Southampton, Houston

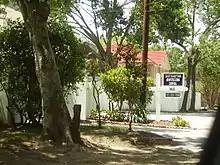
Southampton Montessori School

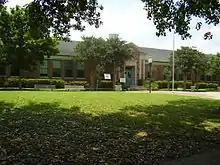
Poe Elementary School in Boulevard Oaks

Southampton Place, also known as Southampton, is a neighborhood located in Houston, Texas. The Southampton Civic Club Inc. is the homeowners' association.